Mareșal (tank destroyer)

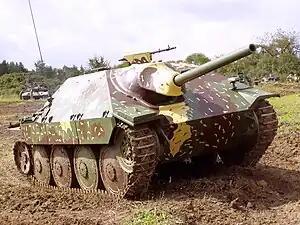
The German was influenced by the . Romania obtained the license to produce the Hetzer itself.

The is credited for having inspired the design of the German tank destroyer. While in Germany, the Romanian commission responsible for the had learned that the Germans were also studying the possibility of mounting a strong anti-tank gun on the Panzer 38(t) light tank chassis. Discussions had led to the conclusion that the Romanians' design solution for the Mareșal was correct and that they were more advanced than the Germans in developing their light tank destroyer. This wouldn't last for long, however, since the Reich's industry had a much greater capacity, which led to the entering production in April 1944 and seeing action later that same year, while the was still in its early production phase.